Games People Play (The Spinners song)

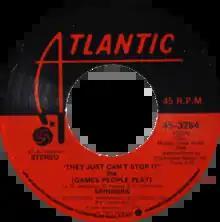
One of side-A labels of the US single

"Games People Play", also known as They Just Can't Stop It' The (Games People Play)", is a song recorded by American R&B vocal group The Spinners. Released in 1975 from their "Pick of the Litter" album, featuring lead vocals by Bobby Smith, it was a crossover success, spending a week at number one on the US Hot Soul Singles chart and peaking at number five on the "Billboard" Hot 100. The song fared better on the US "Cash Box" Top 100, peaking at number 2. Recorded at Philadelphia's Sigma Sound Studios, the house band MFSB provided the backing.